Sywell

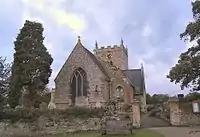
The church at Sywell

Church - this has a short tower dating to the 13th century. The pretty stair projection found in the west side of the church is not medieval as it appears. Renovations dating from the 1870s have left the church with an odd feel. There is a stained glass window by Thomas Willement dating from 1839, which is very fine. It uses heraldic glass dating from 1580.